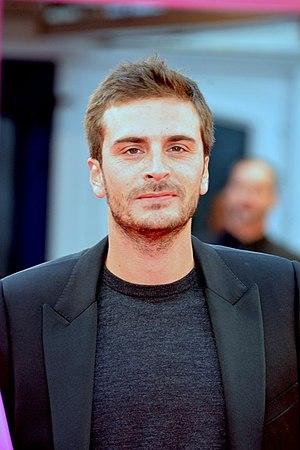
Roman Kolinka Deauville 2019
Roman Kolinka est un acteur et restaurateur français, né le 16 septembre 1986 à Paris.